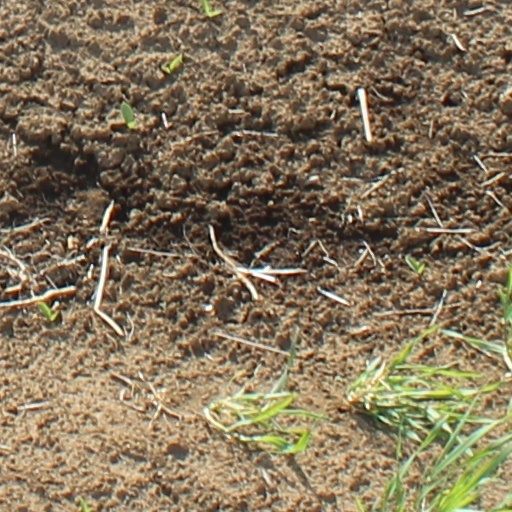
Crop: wheat